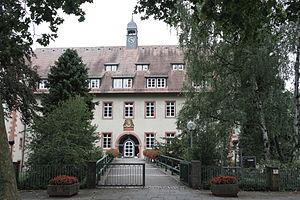
Oberderdingen est une commune d'Allemagne, située au nord-est de Karlsruhe dans le Land de Bade-Wurtemberg et la région géographique du Kraichgau. Elle a été appelée Derdingen jusqu'en 1964 et ce nom reste encore aujourd'hui. La ville la plus proche d'Oberderdingen est Bretten.